Rock-cut architecture

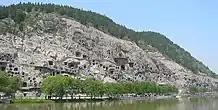
Mount Longmen as seen from Manshui Bridge to the southeast.

Ancient monuments of rock-cut architecture are widespread in several regions of world. A small number of Neolithic tombs in Europe, such as the Dwarfie Stane on the Orkney island of Hoy, were cut directly from the rock, rather than constructed from stone blocks.